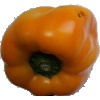
Label: Pepper Yellow 1